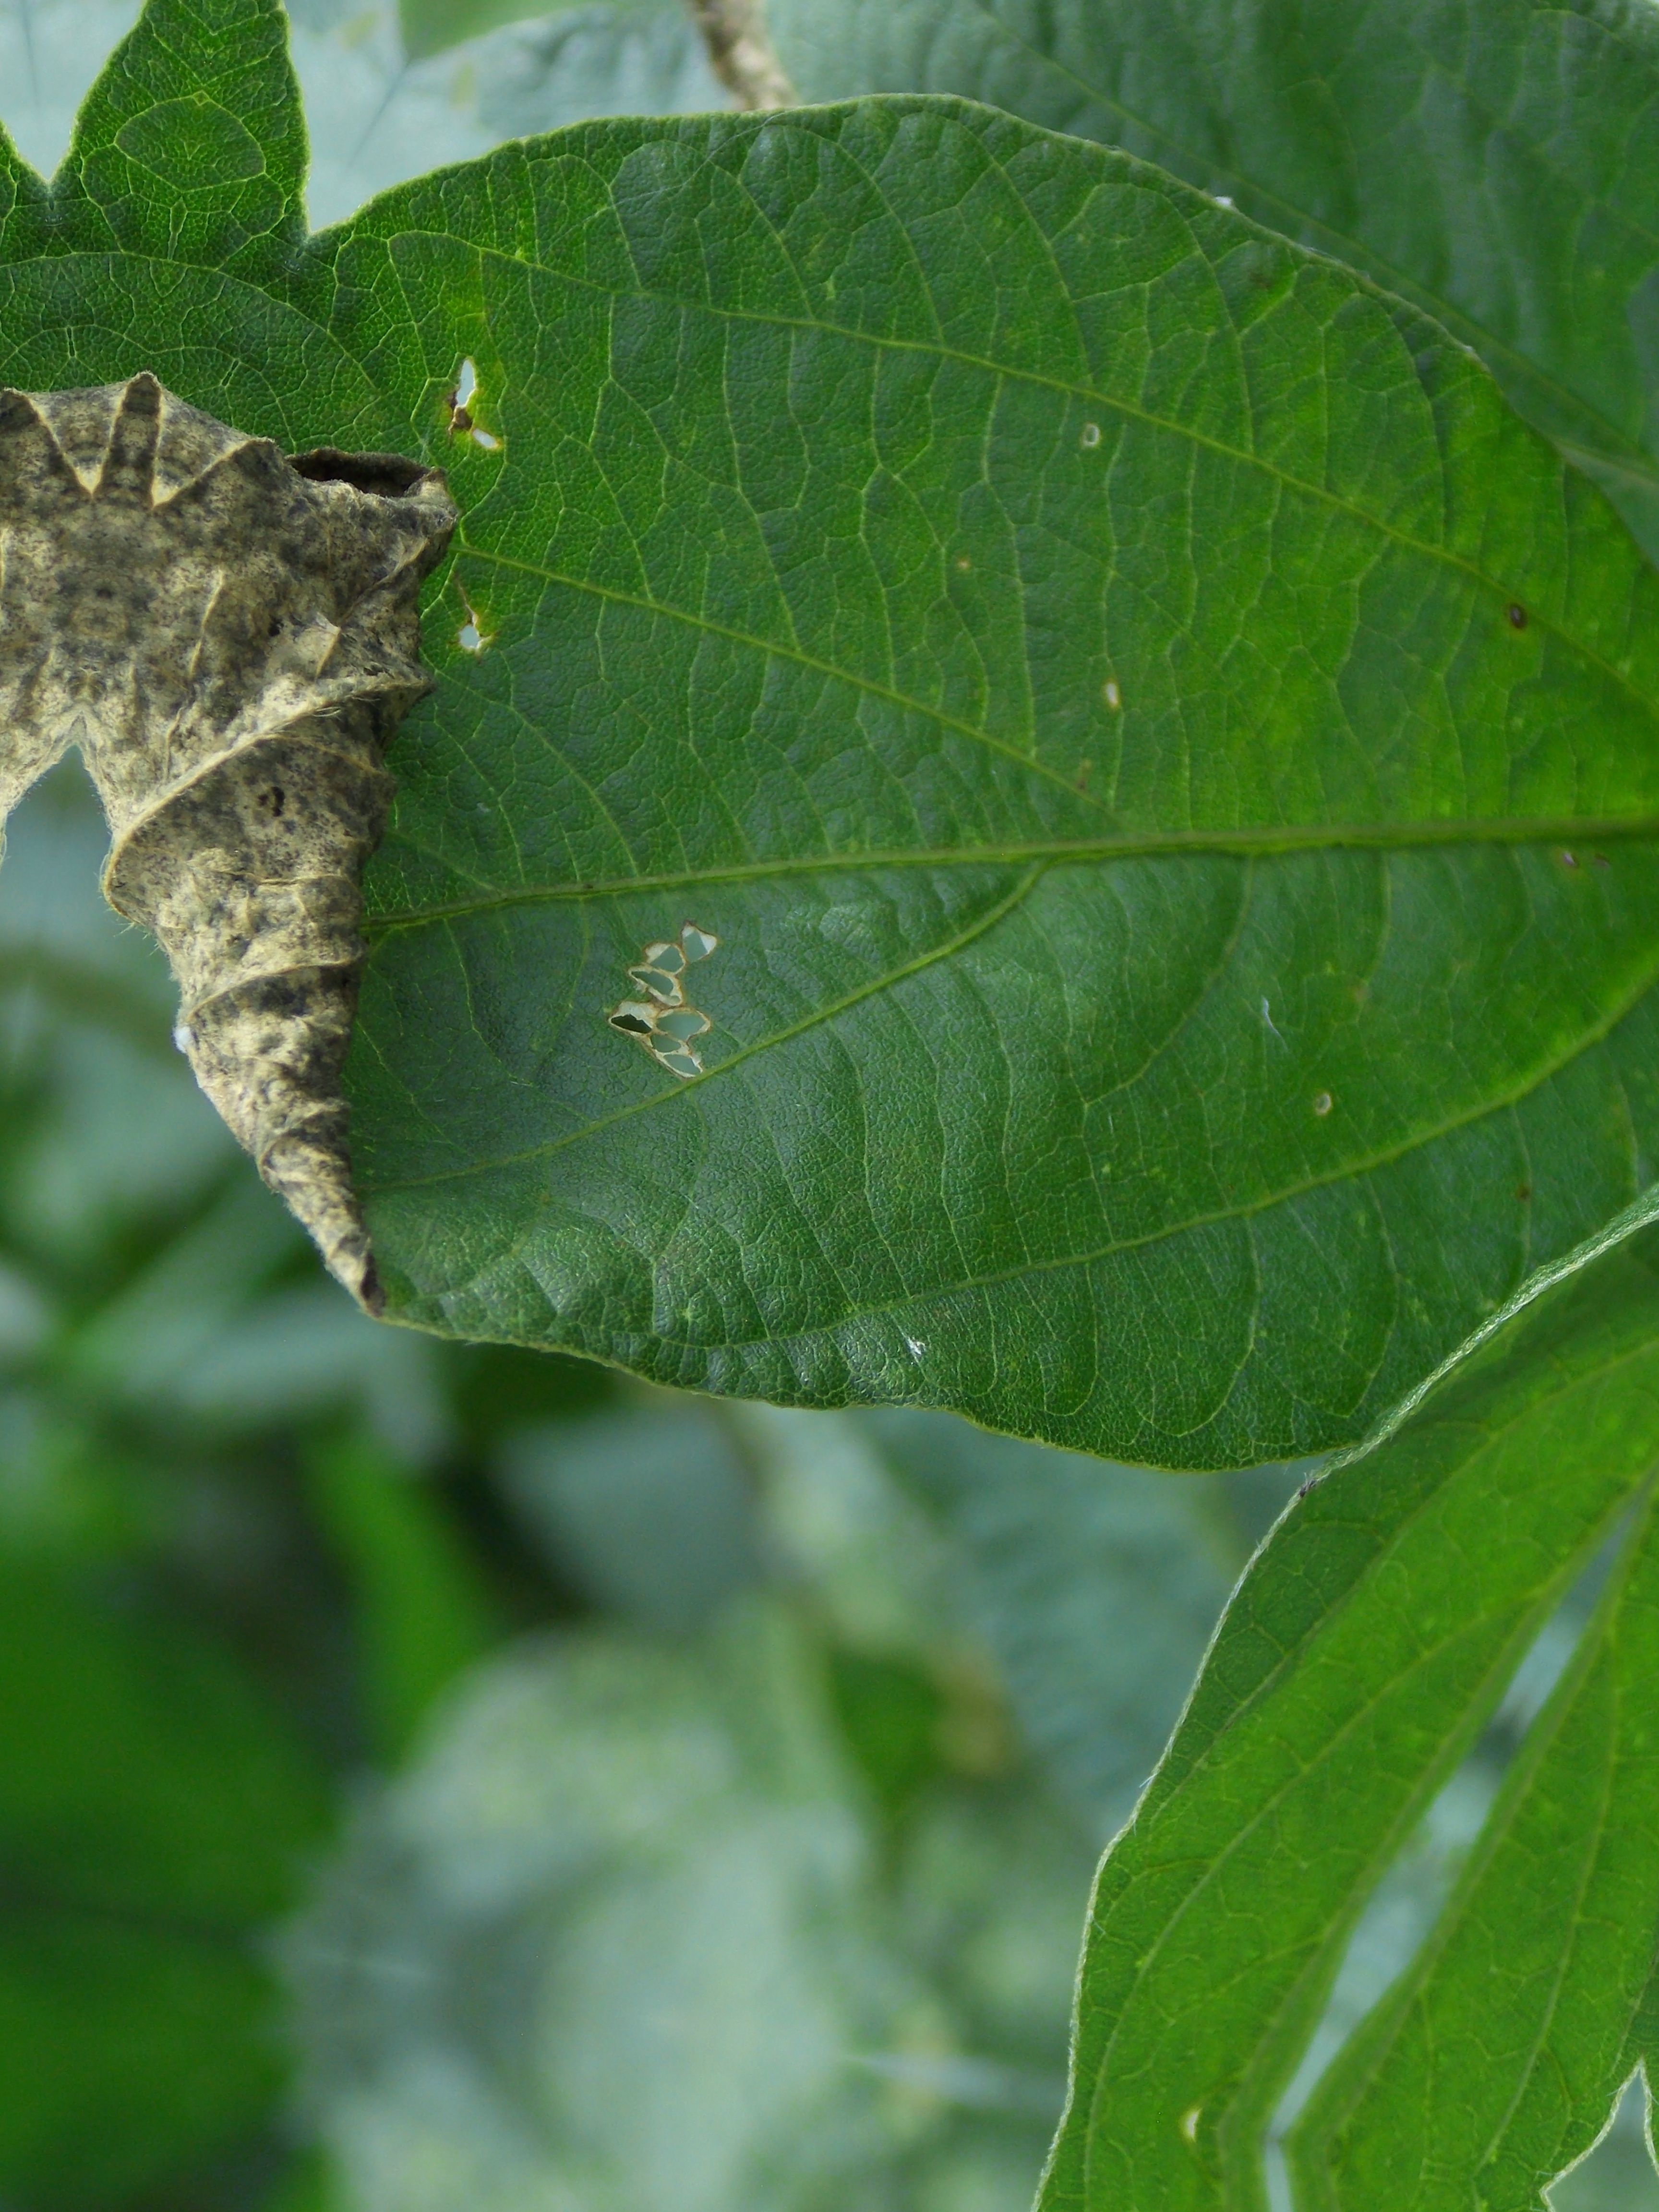
Label: Disease